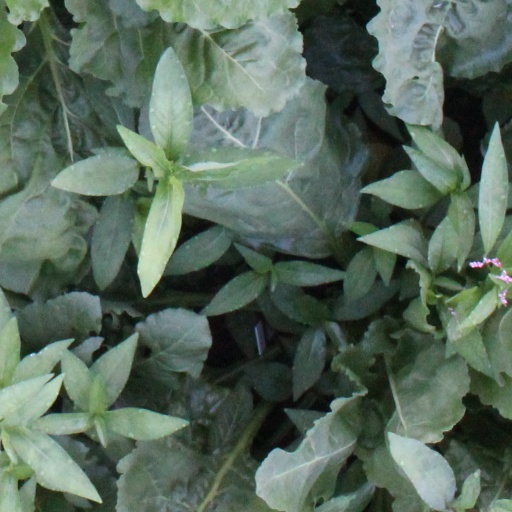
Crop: sugar beet